Southern Rhodesia in World War II

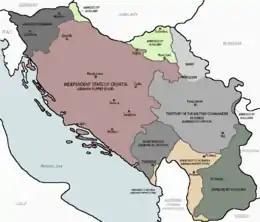
Yugoslavia partitioned under Axis occupation, 1943–44

The decisive victory of Lieutenant-General Bernard Montgomery's Eighth Army over the Germans and Italians at the Second Battle of El Alamein in October–November 1942 turned the tide of the North African war strongly in favour of the Allies, and did much to revive Allied morale. The Rhodesians of the KRRC took part in the battle as part of the 7th Armoured Division under the XIII Corps, forming part of the initial thrust in the southern sector.